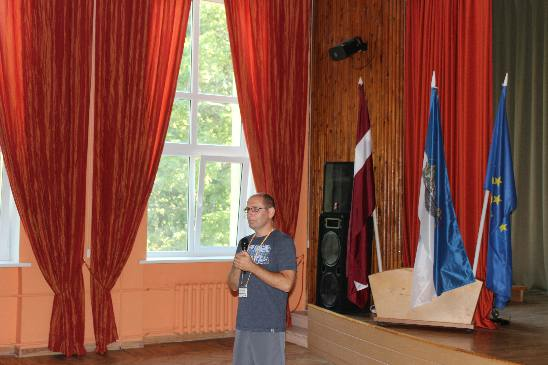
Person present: No